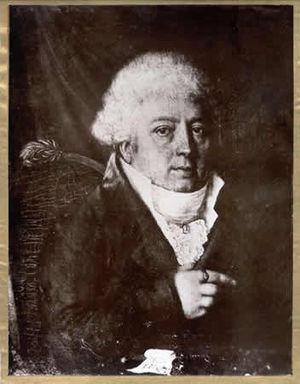
Une lavandière de nuit ou lavandière de la mort est un personnage de légende, une créature féminine ou une revenante, rencontrée de nuit, nettoyant un linge dans un cours d'eau ou un lavoir. La lavandière est toujours liée au domaine de la mort : selon les traditions, elle est annonciatrice d'un décès, ou bien elle est condamnée dans la mort à expier ses anciens péchés.
Jacques Cambry, né le 2 octobre 1749 à Lorient et mort le 31 décembre 1807 à Cachan, est un écrivain breton et français, fondateur de l'Académie celtique.